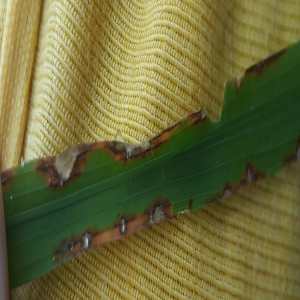
Disease: Blast